House of Fabergé

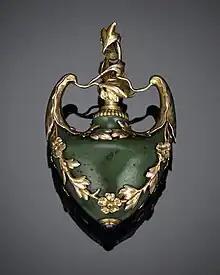
Nephrite Jade Bell Push by Fabergé. Circa 1890

The House of Fabergé also stocked a full range of jewellery and other ornamental objects. There were enameled gold and silver gilt, as well as wooden photograph frames, gold and silver boxes, desk sets, walking sticks, doorbells, and timepieces. Quality was assured by every article made being approved by Carl Fabergé, or in his absence by his eldest son Eugène, before it was placed into stock. The minutest of faults would result in rejection.